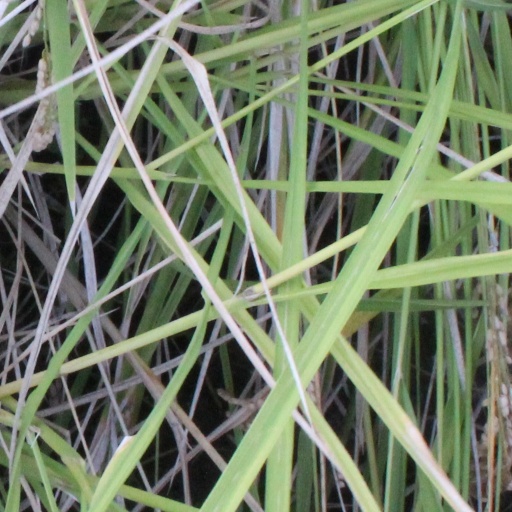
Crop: rice